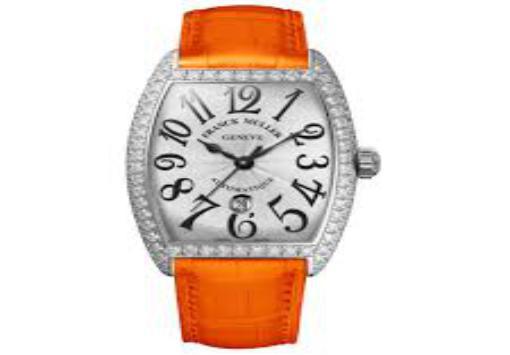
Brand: franck muller
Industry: Electronic